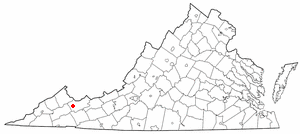
Cedar Bluff est une municipalité américaine située dans le comté de Tazewell en Virginie. Selon le recensement de 2010, Cedar Bluff compte 1 137 habitants.